Elwood Haynes

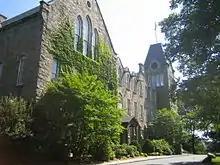
Boynton Hall at Worcester Technical Institute

During his first term, he was required to receive a grade of 60 to remain in the school. Although he only achieved a 59.2 after completing his final exams, he was permitted to remain because of his "recent progress." Older than the other students in his class, he often spoke out against their use of alcohol. In his final year he took courses in metallurgy, ore analysis and assaying, and participated in a research project developing razors. His graduation thesis was entitled "The effects of Tungsten on Iron and Steel". It laid out the basic principles of what would later become his two greatest advances in metallurgy. Haynes spent many hours in the institute's laboratory working with tungsten and other metals before graduating in 1881; he was fourteenth out of twenty-one graduates—twenty did not pass.